Gerson Gusmão

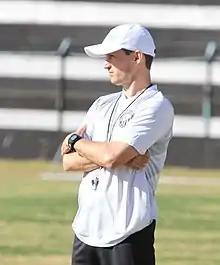
Gusmão in 2018

Gerson Luiz Gusmão (born 8 May 1974) is a Brazilian professional football coach and former player who played as a left back.